Hungarian Turanism

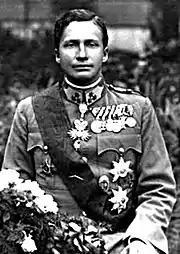
Archduke Joseph Francis Habsburg, the first patron of the Hungarian Turan Society

As a consequence of the Franco-Austrian War and the Austro-Prussian War, the Habsburg Empire was on the verge of collapse in 1866, because these misfortunate military endeavours resulted in increased state spending, speeding inflation, towering state debts and financial crisis.